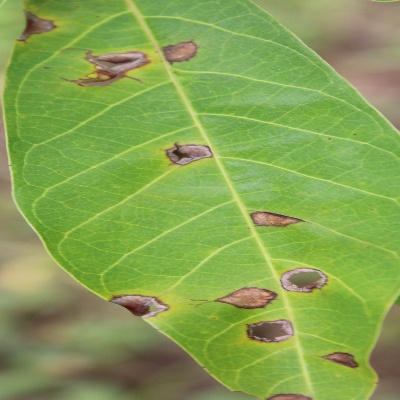
Crop: Cassava
Condition: brown spot